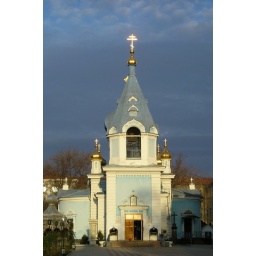
I liked the contrast of the darker clouds in the background and the building lighted by the late afernoon sun.